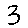
Label: 3